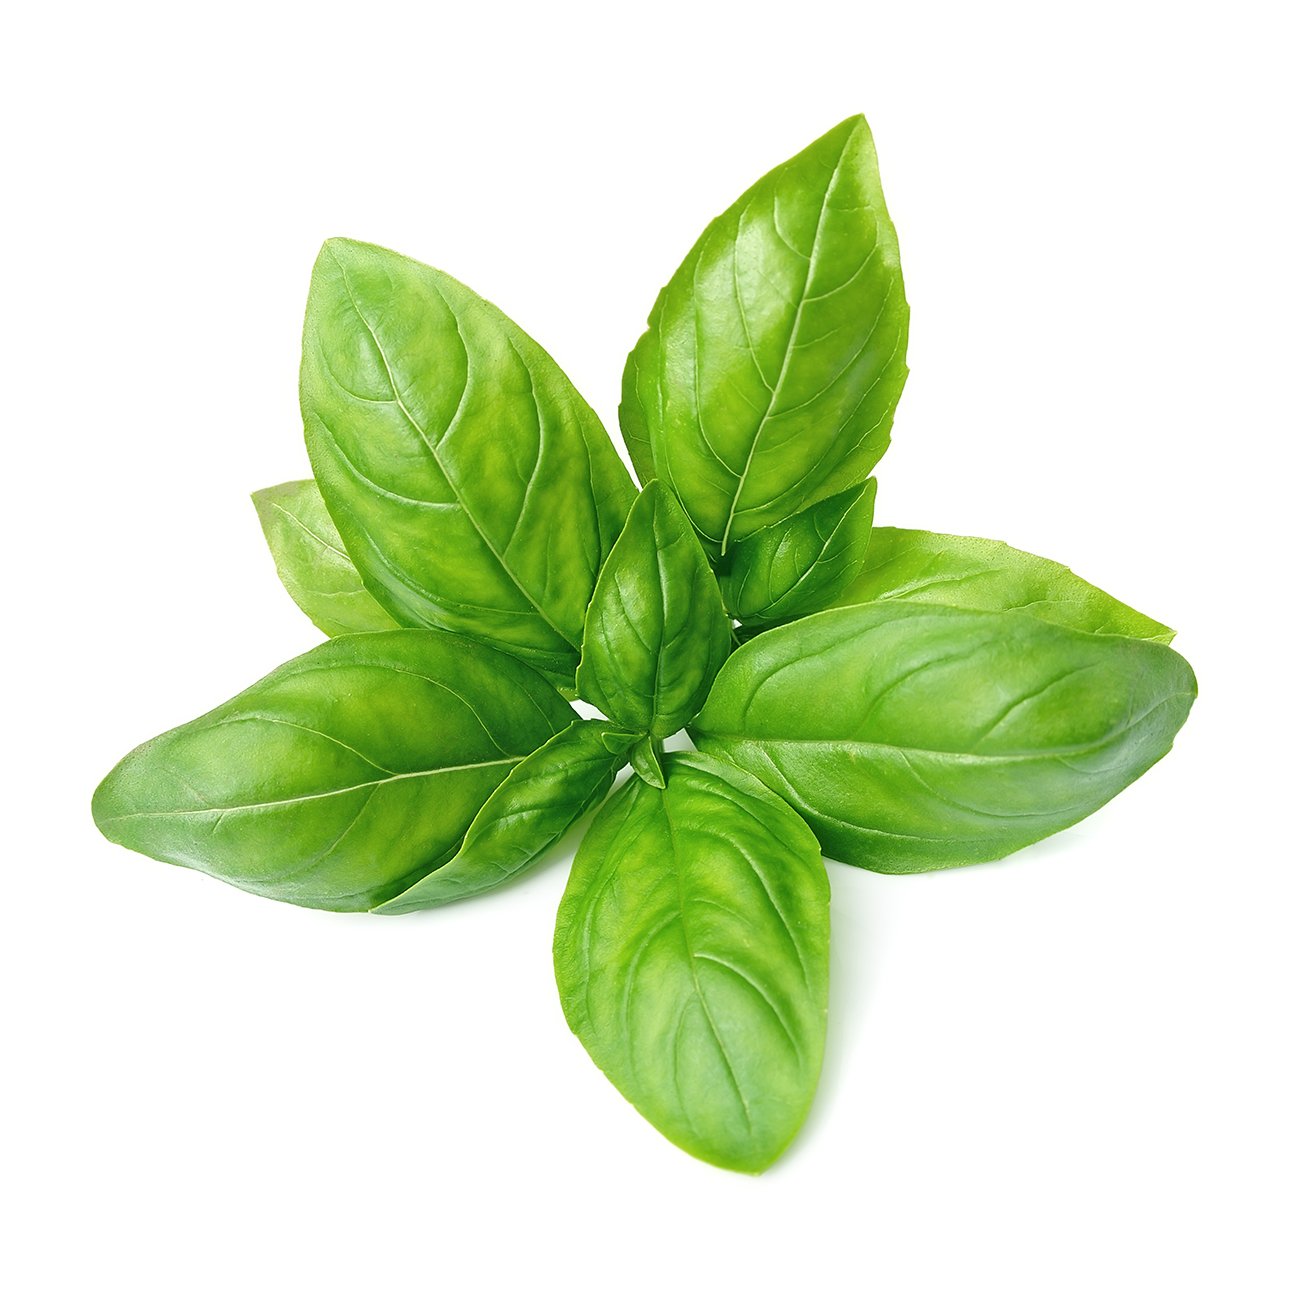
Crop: unknown
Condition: basil